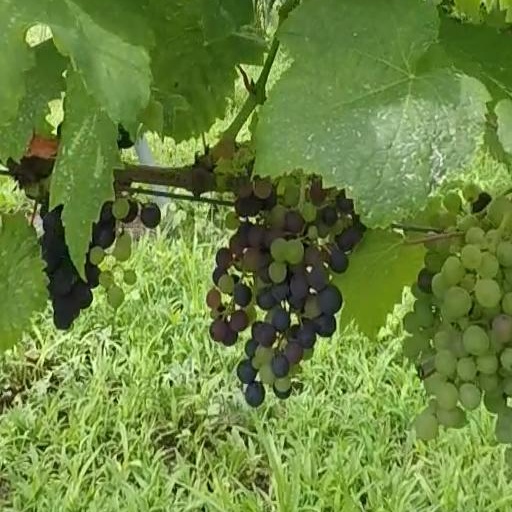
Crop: grape